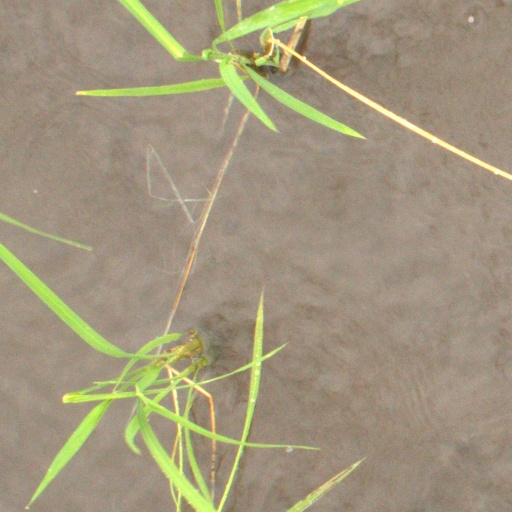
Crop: rice